Maira Shamsutdinova

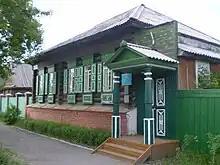
The Maira Shamsutdinova house-museum, a branch of G. N. Potanin Pavlodar Regional History Museum

Maira Shamsutdinova (6 May 1890 – 25 January 1927) was a Soviet/Kazakh singer and composer. There is a museum in her native Pavlodar dedicated to her.